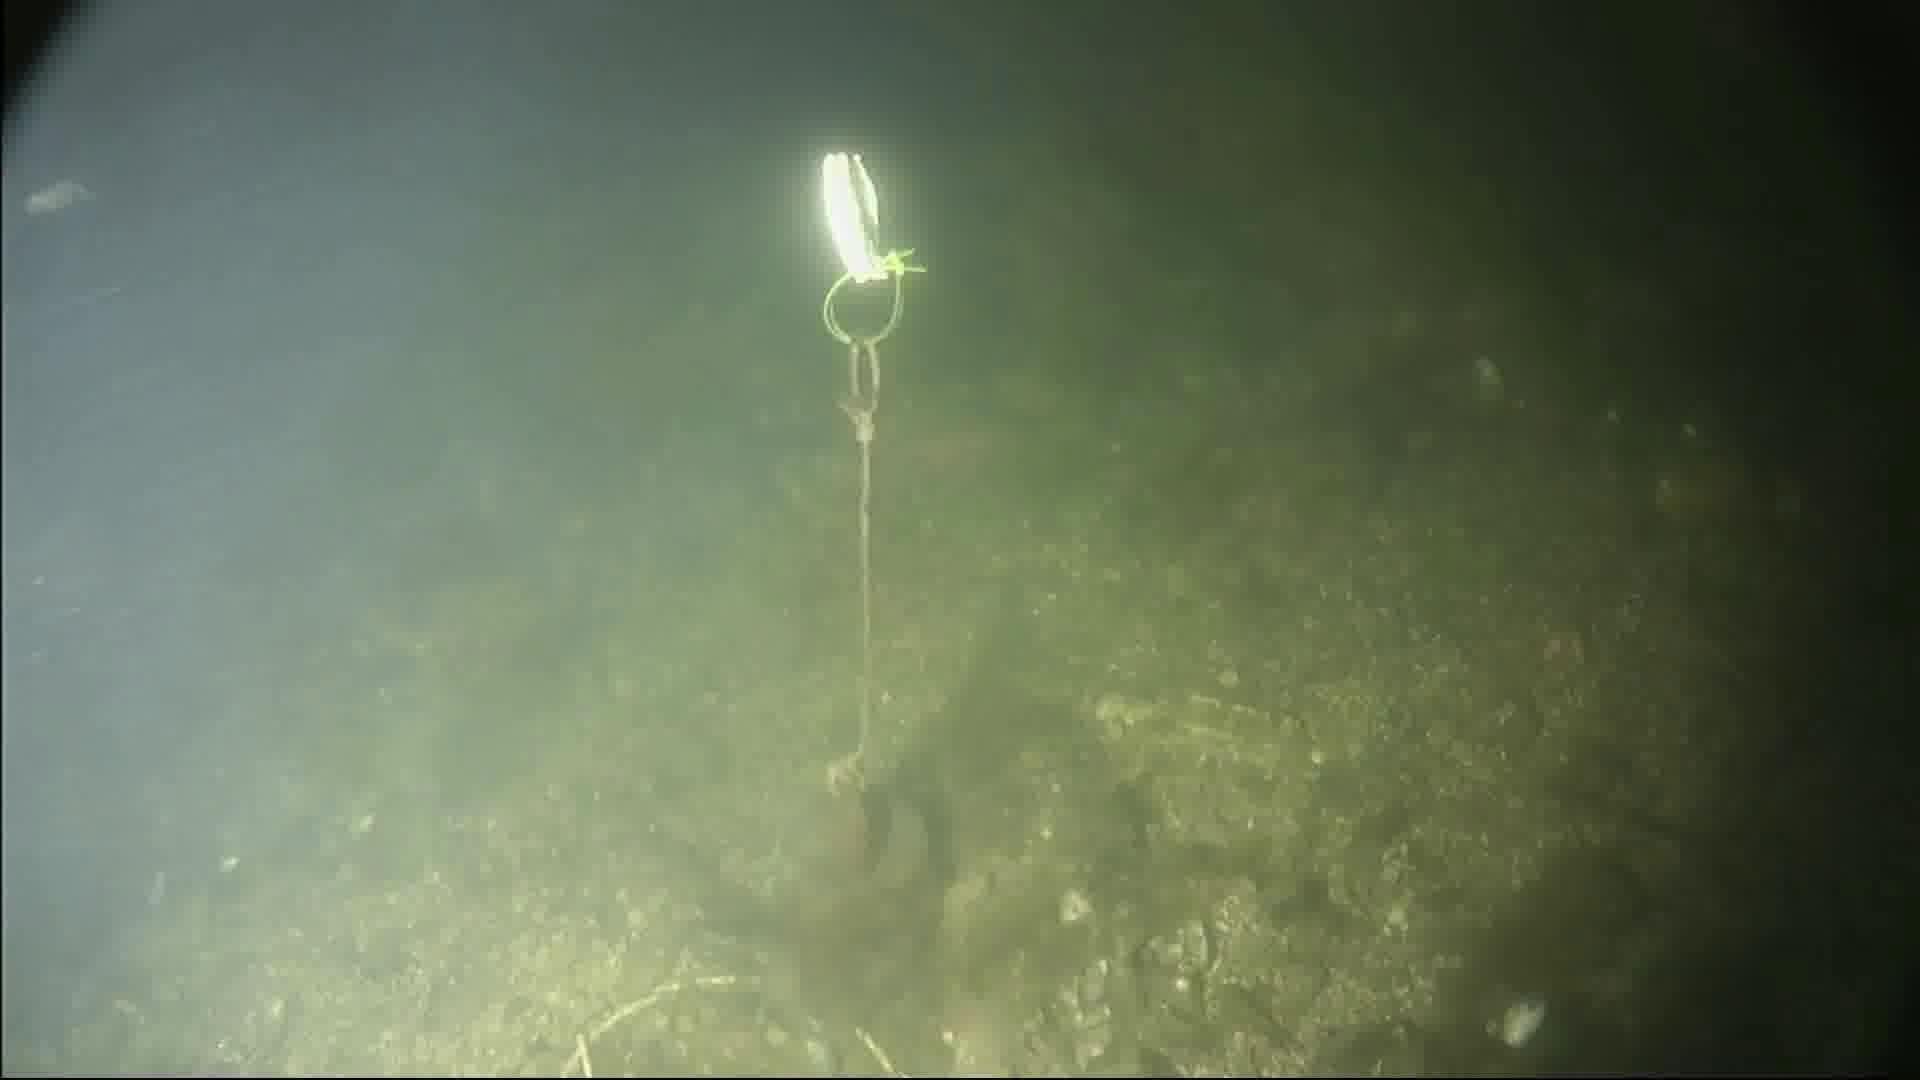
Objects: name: small_fish